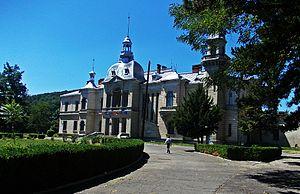
Les expressions noblesse roumaine ou aristocratie roumaine désignent l'ensemble des personnes faisant partie des classes privilégiées, détentrices de la terre et de franchises spécifiques appelées jus valachicum, initialement d'origine roumaine et de confession orthodoxe, ayant gouverné les « valachies » essentiellement dans les trois principautés où vivaient les roumanophones, à savoir la Transylvanie, la Valachie et la Moldavie.